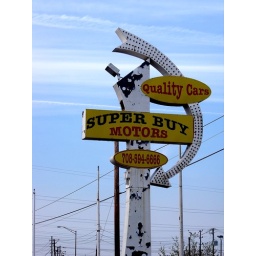
Another old fascinating sign in Chicagoland, this time in Bridgeview of an old abandoned car dealership.